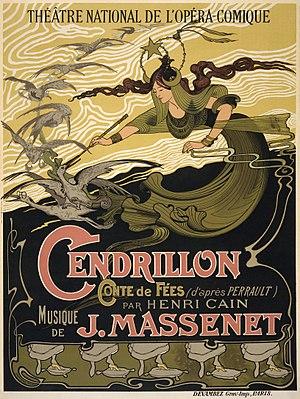
Cendrillon est un opéra en quatre actes et six tableaux, de type conte de fées, composé par Jules Massenet, sur un livret d'Henri Cain et de Paul Collin. L'œuvre est composée en 1894-1895 et présentée pour la première fois à l'Opéra-Comique, à Paris, le 24 mai 1899, au zénith de la carrière de Massenet. Il s'agit d'une des compositions les plus charmantes du compositeur, qui connut, à ses débuts, un succès fulgurant, engendrant pas moins de cinquante représentations lors de sa première saison. Cet opéra, avec Manon et Werther, figure parmi ceux des 25 opéras de Massenet qui sont le plus souvent mis en scène, bien qu'il ne fasse pas partie du répertoire. Le livret est basé sur le conte Cendrillon de Charles Perrault.